Lesbian feminism

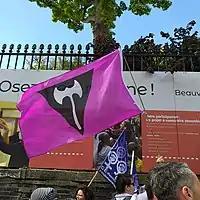
Gay pride parade, Rouen, France (2019)

Lesbian feminism is a cultural movement and critical perspective that encourages women to focus their efforts, attentions, relationships, and activities towards their fellow women rather than men, and often advocates lesbianism as the logical result of feminism. Lesbian feminism was most influential in the 1970s and early 1980s, primarily in North America and Western Europe, but began in the late 1960s and arose out of dissatisfaction with the New Left, the Campaign for Homosexual Equality, sexism within the gay liberation movement, and homophobia within popular women's movements at the time. Many of the supporters of Lesbianism were actually women involved in gay liberation who were tired of the sexism and centering of gay men within the community and lesbian women in the mainstream women's movement who were tired of the homophobia involved in it.